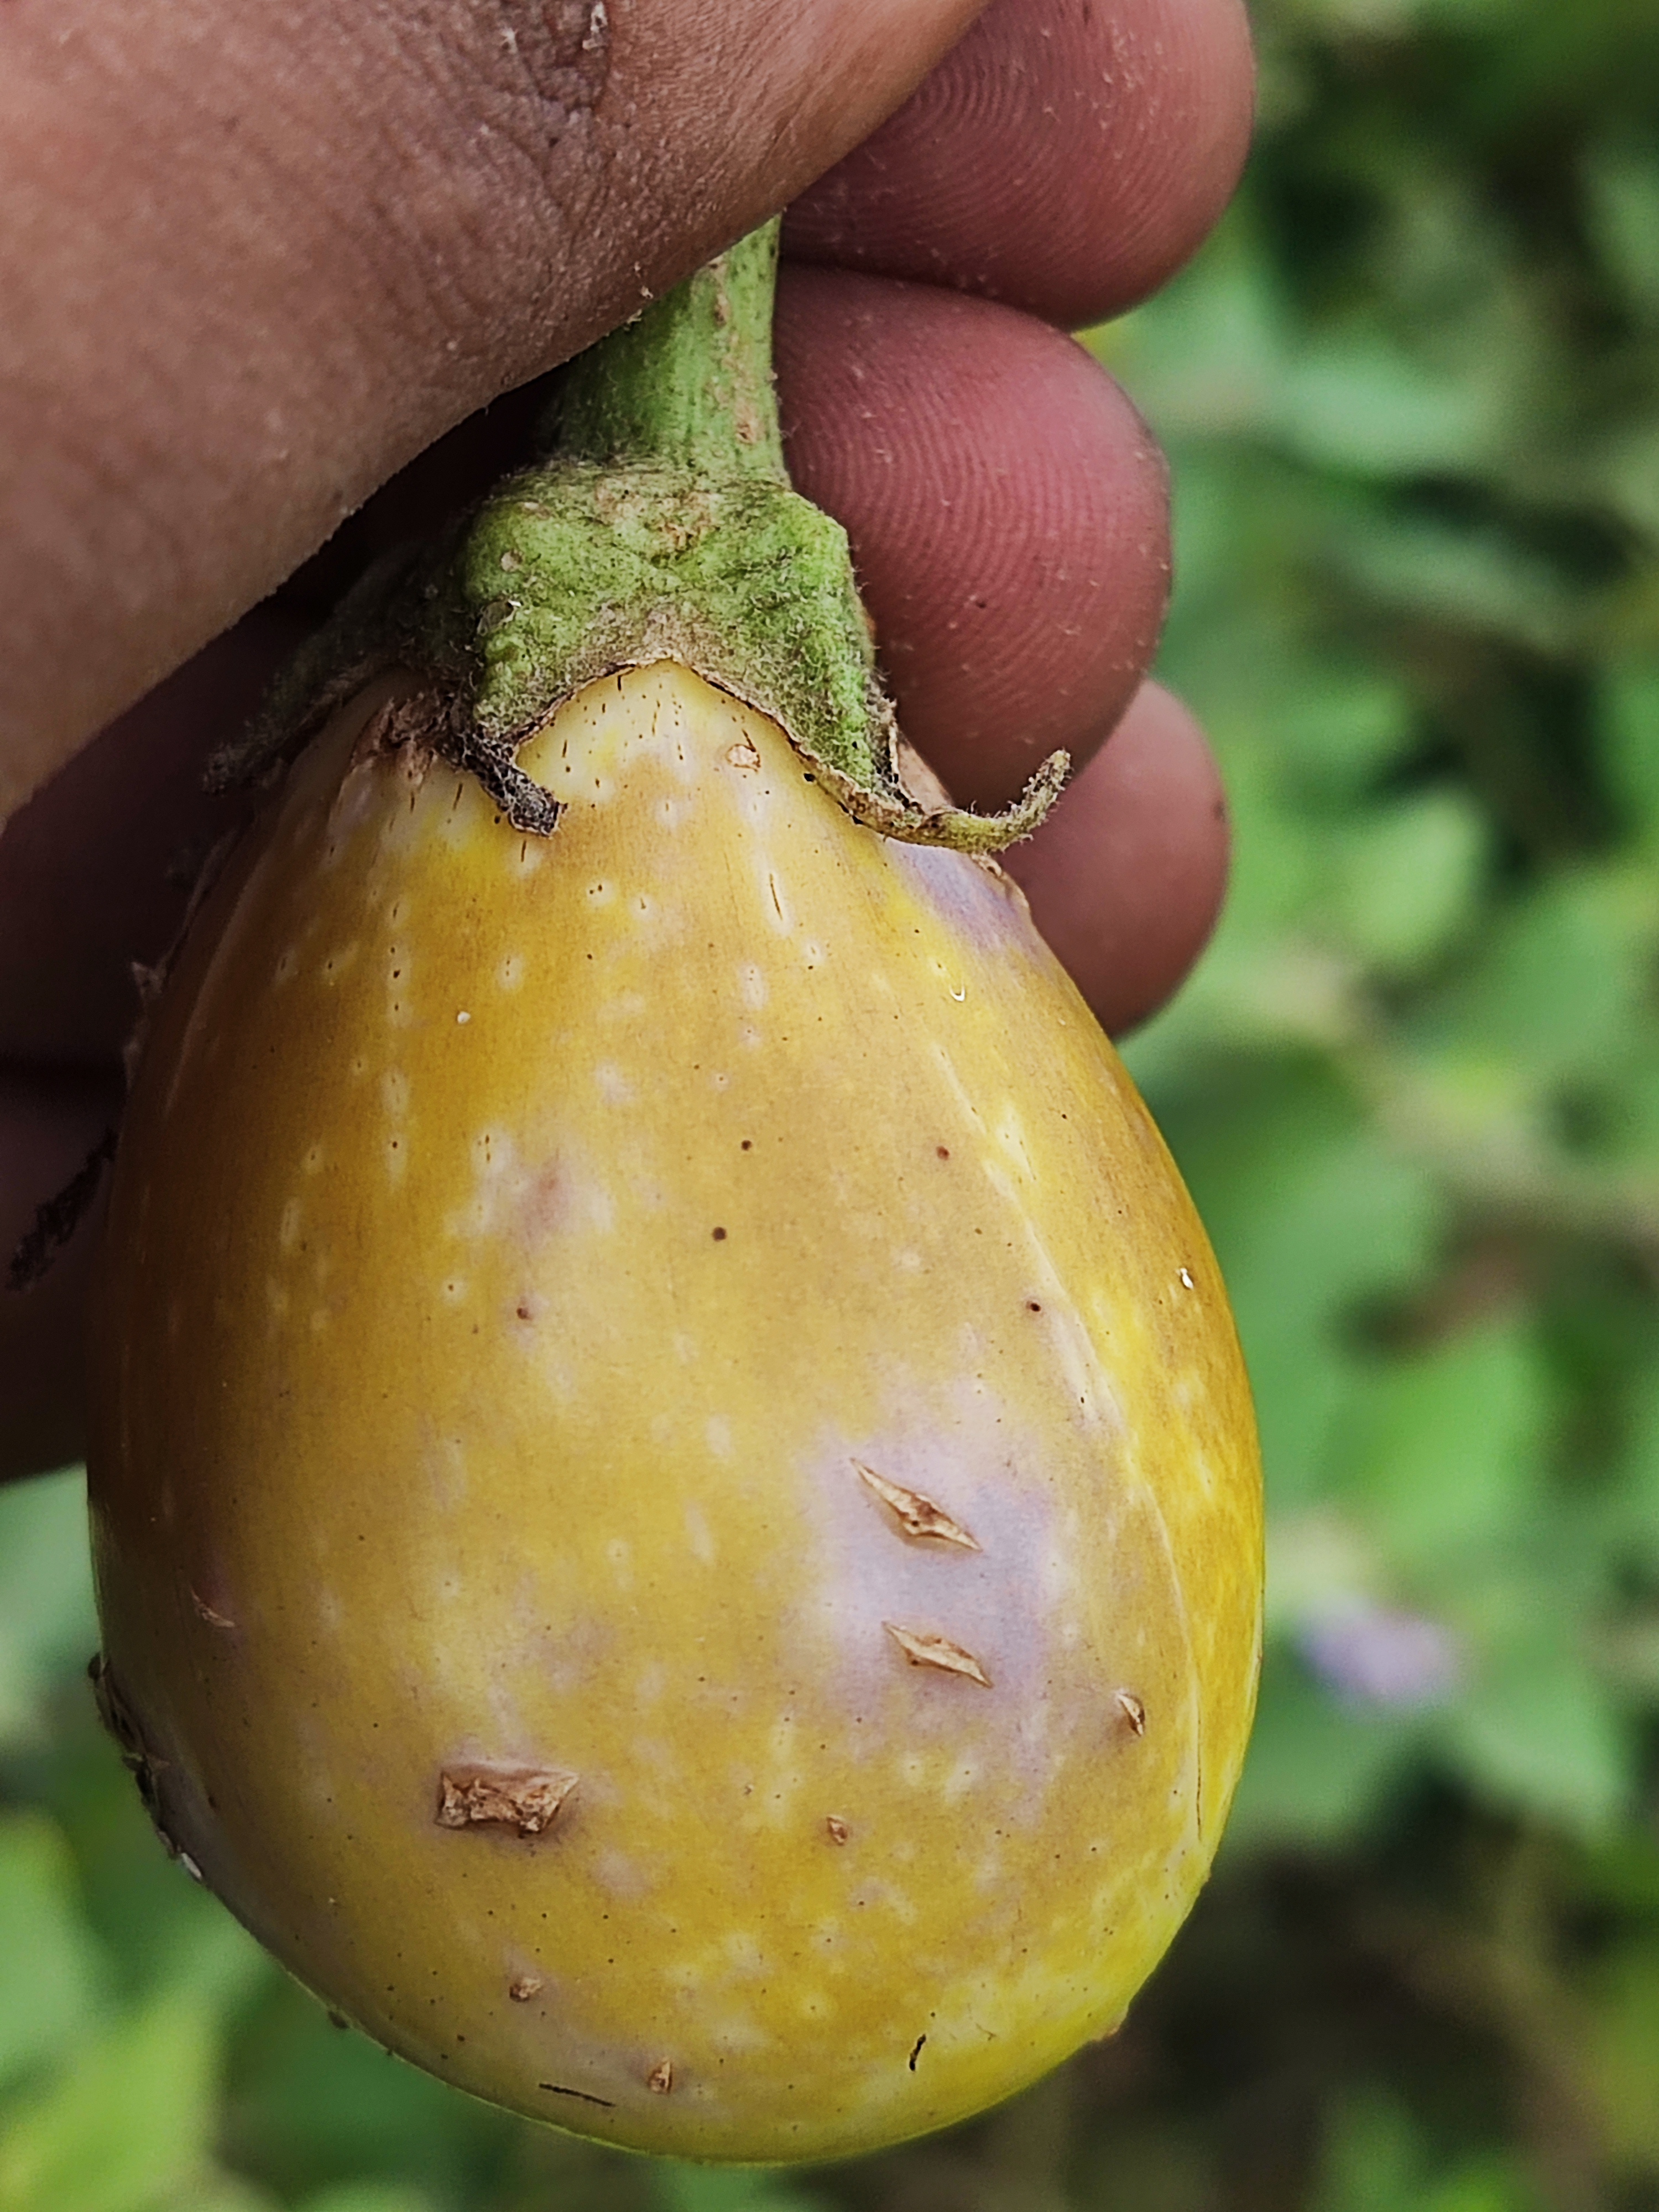
Label: Shoot and Fruit Borer